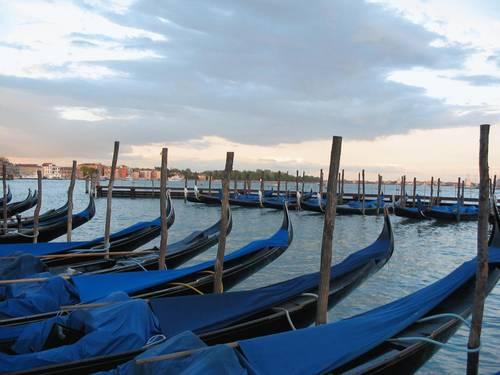
Weather: cloudy or overcast